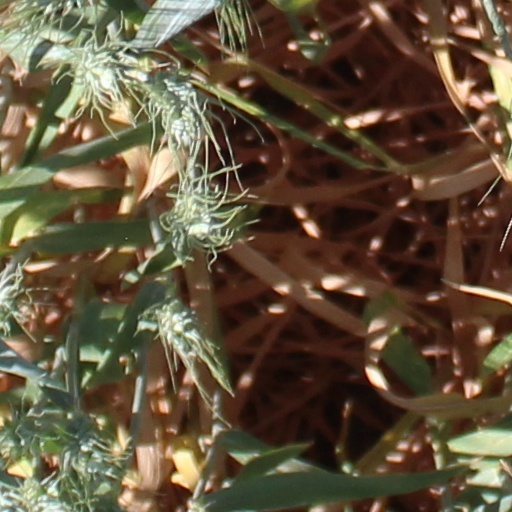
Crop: wheat